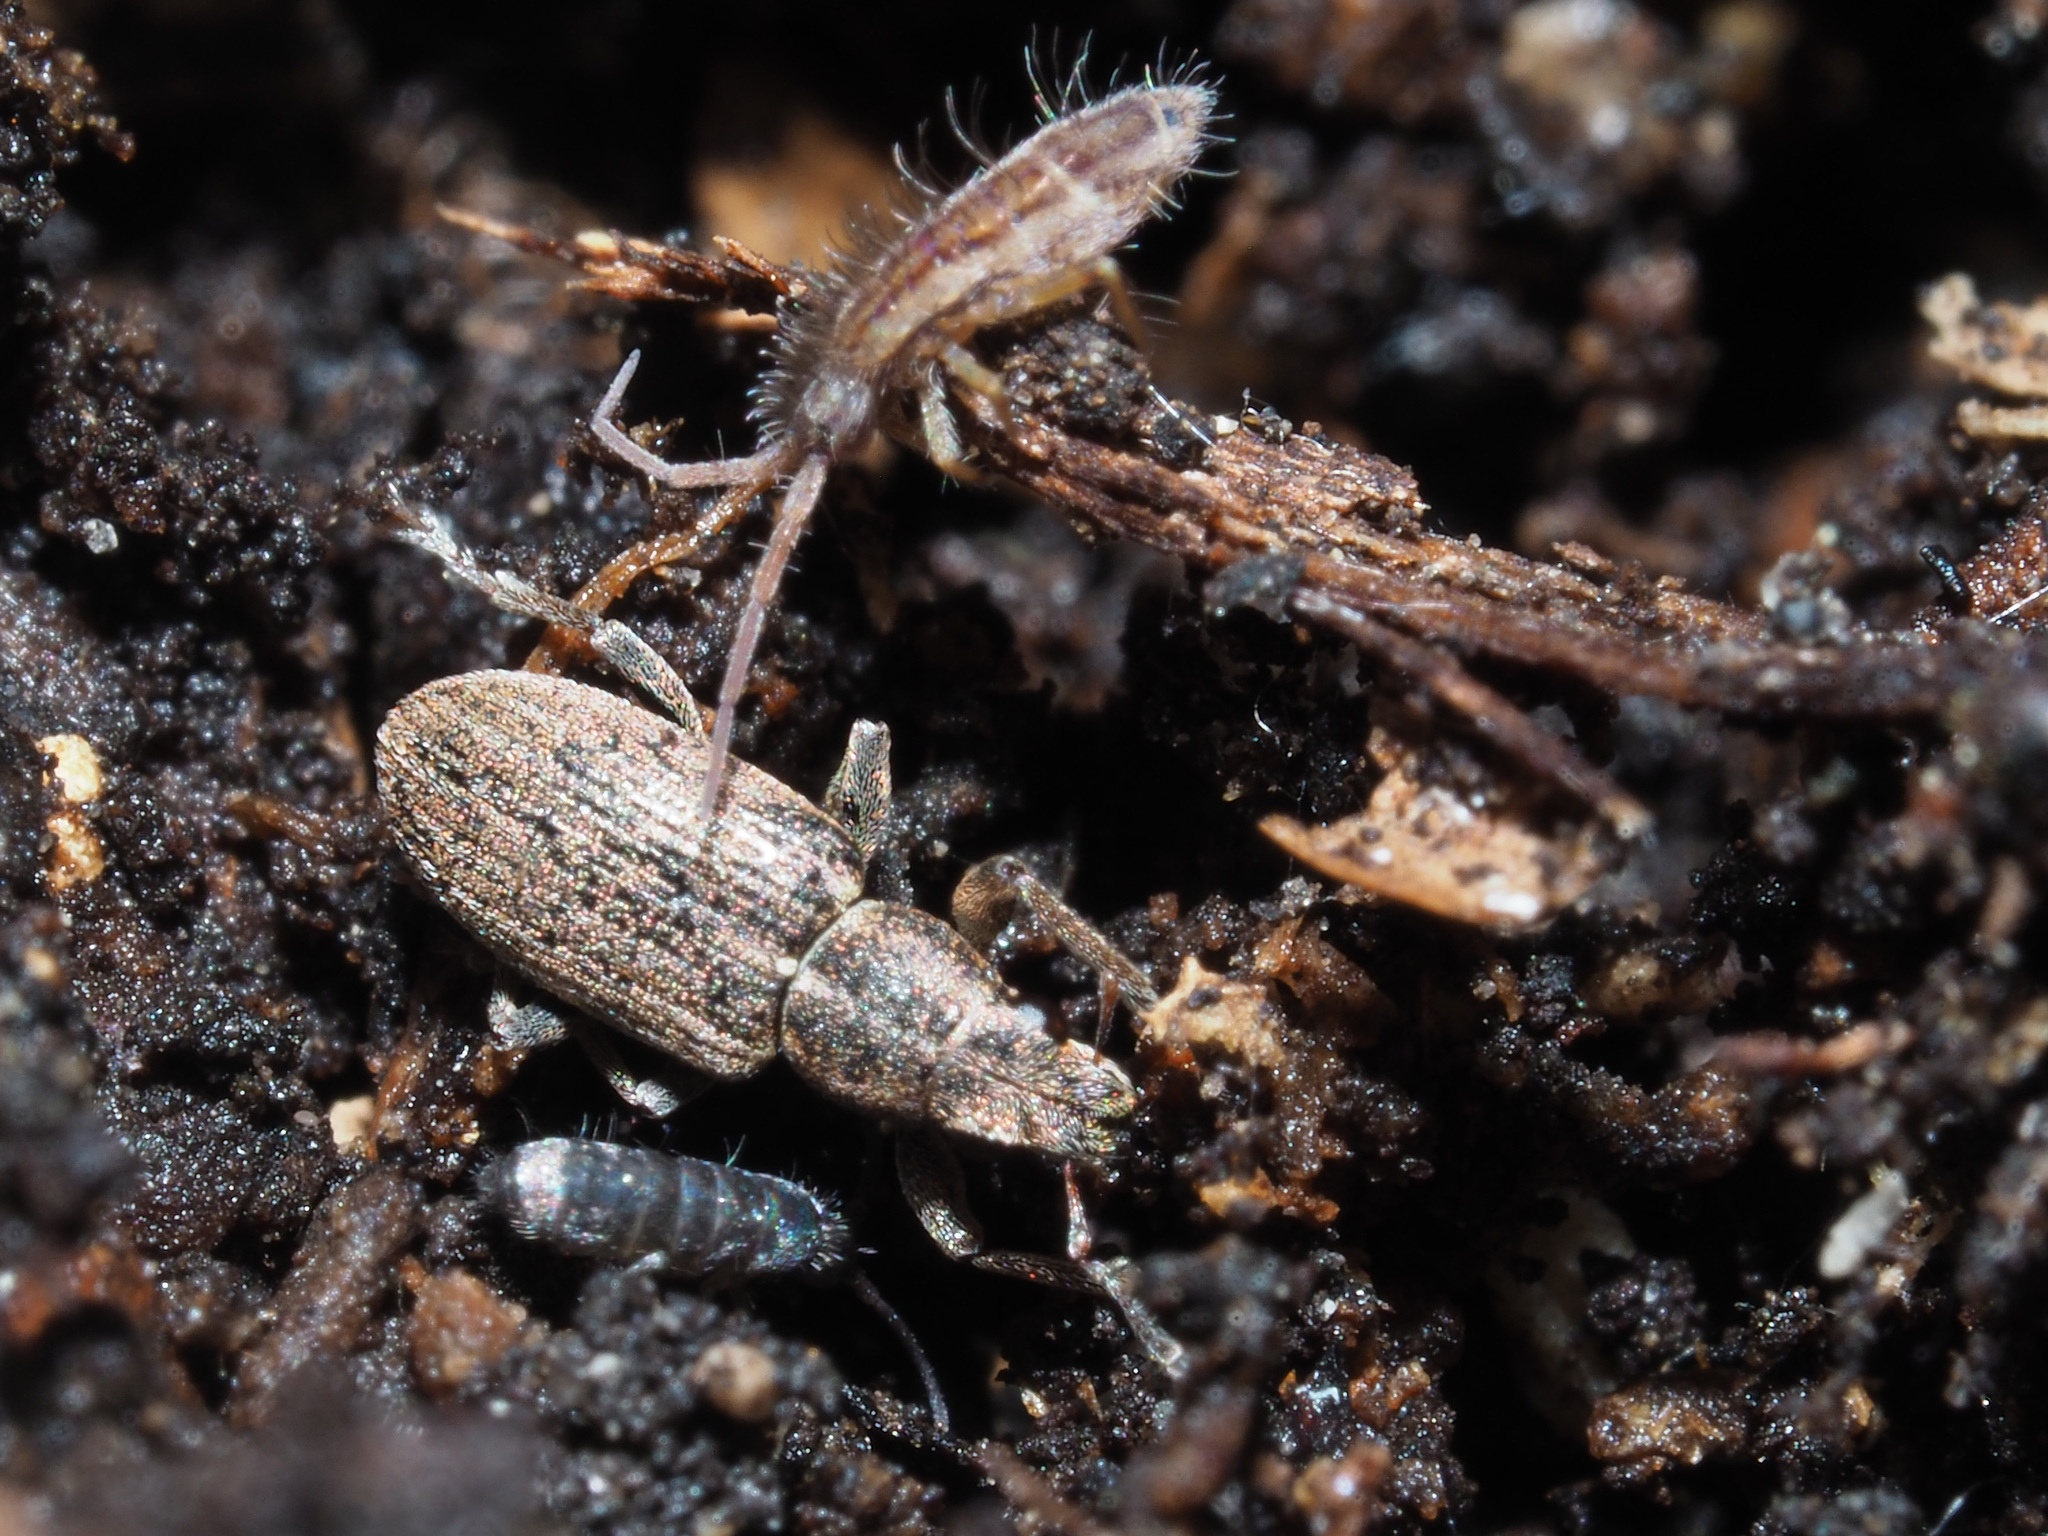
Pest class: pea_leaf_weevil